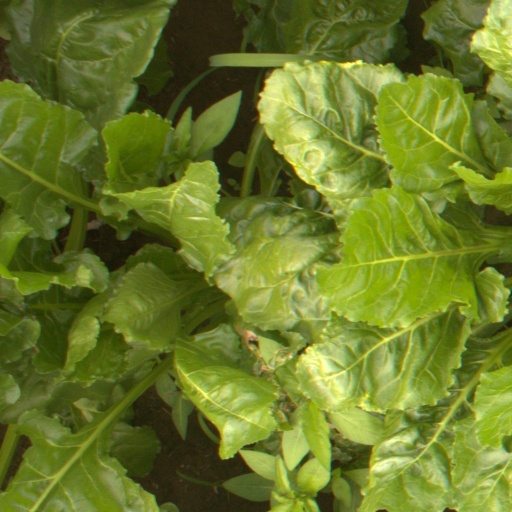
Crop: sugar beet